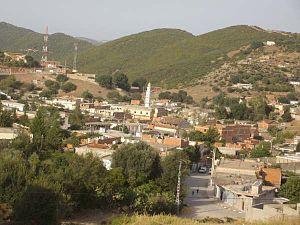
Commune de la wilaya de Guelma
Hammam N'Bail est une commune de la wilaya Guelma en Algérie.